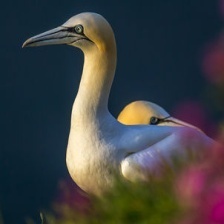
Species: NORTHERN GANNET
Scientific name: MORUS BASSANUS